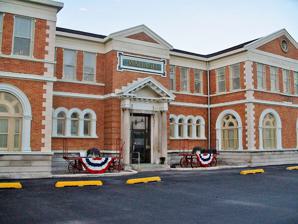
Building: Decatur station (Illinois)
Country: United States of America
Year built: 1901
Decatur, IL Former Wabash Railroad and Amtrak passenger rail station Decatur station in August 2006. General information Location 780 East Cerro Gordo Street, Decatur , Illinois 62523 History Opened July 1, 1981 (Amtrak) Closed May 1, 1971 (Norfolk and Western) July 10, 1983 (Amtrak) Former services Preceding station Amtrak Following station Terminus Illini Champaign–Urbana toward Chicago Preceding station Wabash Railroad Following station Wyckles via Hannibal toward Kansas City Main Line East Decatur toward Chicago Knights via St. Louis toward Kansas City Knights toward St. Louis St. Louis – Detroit East Decatur toward Detroit Wabash Railroad Station and Railway Express Agency U.S. National Register of Historic Places Location 780 E. Cerro Gordo St., Decatur, Illinois Coordinates 39°50′50″N 88°56′47″W / 39.84722°N 88.94639°W / 39.84722; -88.94639 Area less than one acre Built 1901 ( 1901 ) Built by Menke, Edward H. Architect Link, Theodore Architectural style Classical Revival NRHP reference No. 94000029 Added to NRHP February 4, 1994 The Decatur station , also known as the Wabash Railroad Station and Railway Express Agency , is a historic railway station located at 780 East Cerro Gordo Street in Decatur , Illinois . Built in 1901, the station served trains on the Wabash Railroad , the most economically significant railroad through Decatur. Architect Theodore Link designed the Classical Revival building. Service to the station ended in the 1980s, and it has since been listed on the National Register of Historic Places . History The railroad first reached Decatur in 1854, when the Great Western Railroad built a line through the city. Decatur built Union Station, its first railway station, in 1856 to serve this line. By 1901, the Great Western Railroad had consolidated into the Wabash Railroad, and the old Union Station had fallen into disrepair. The railroad built the present station that year at a cost of $70,000; railroad superintendent H. L. Magee considered the new building one of the most impressive on the line. The Wabash Railroad was the only east-west railroad through Decatur, and its passenger and freight services in the city were both busy. 72 daily passenger trains brought travelers to and from the city at the line's peak in 1907, and $350,000 to $400,000 worth of freight was shipped through the station yearly. The railroad was also Decatur's largest employer; as Decatur was a major hub, it kept division offices and a large dispatcher force there as well as employing railroad operators from the city. Passenger service from the station began to decline in the 1920s, though the railroad (which later merged into the Norfolk & Western ) continued service to Decatur until the formation of Amtrak in 1971. Amtrak attempted to restart service with the Illini in 1981, but the service only lasted until 1983 and the station closed for good. The station was added to the National Register of Historic Places on February 4, 1994; it is the only remaining historic railroad station in Decatur. Noteworthy trains Wabash Railroad trains serving Decatur Station: Banner Blue (St. Louis - Chicago) Blue Bird (St. Louis - Chicago) Wabash Cannon Ball (St. Louis - Detroit) In 1964 the Norfolk and Western acquired the Wabash RR. The Wabash Cannon Ball lasted until the end of N&W passenger train service at the station in 1971. The Blue Bird was truncated in 1968 to the City of Decatur (Decatur - Chicago); this train lasted to 1971 as well. Architecture St. Louis architect Theodore Link designed the station in the Classical Revival style. The station consists of two unconnected parts, built in a similar style from the same materials; the station building itself and the Railway Express Agency building. Both buildings are two stories tall and were built from yellow brick and limestone with terra cotta and sandstone trim. The station's main and east entrances are topped by a pediment with ornamental modillions and flanked by Ionic pilasters . The station's first-floor windows have arched sandstone frames and sills, and two terra cotta belt courses circle the building above and below the second floor The corners of the building have limestone quoins . References